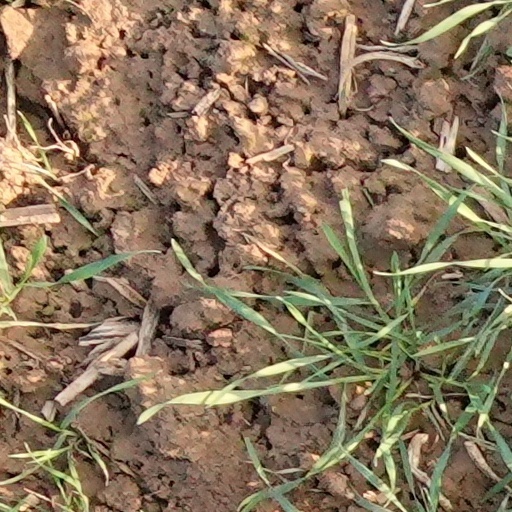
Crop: wheat